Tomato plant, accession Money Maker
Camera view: tilt-top (135 deg); turntable rotation: 150 degrees
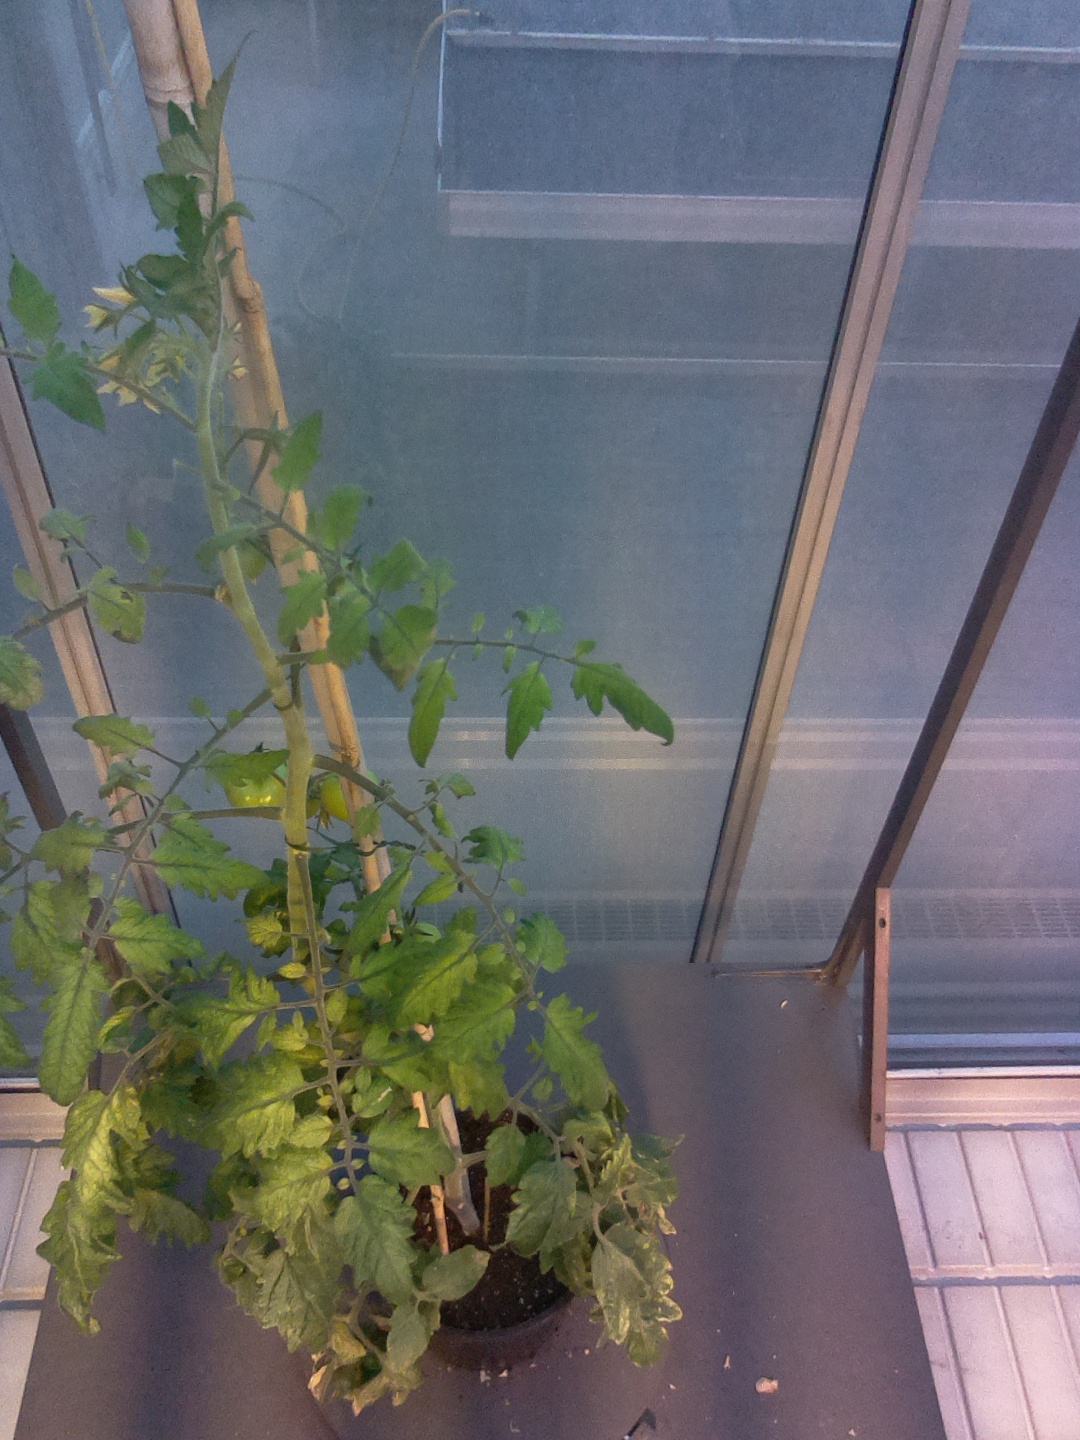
BBCH growth stage 74: 40%-50% of final fruit size